Eduard Ortgies

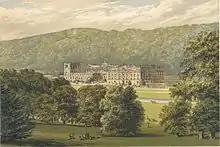

In May 1849 he joined the staff at Chatsworth House, country seat of the Duke of Devonshire, boasting a famous garden of great splendour, with elaborate water works, a giant fountain, an enormous conservatory and an important collection of orchids and other botanical treasures. William Cavendish, the incumbent Duke, was a passionate gardener and collector who had inherited the title in 1811.